Islamic Revolutionary Guard Corps

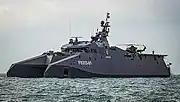
FS313-01 Shahid Soleimani in 2022 during the Sacred Defence Week parade.

The Islamic Revolutionary Guard Corps Aerospace Force or Islamic Revolutionary Guard Corps Air and Space Force (IRGCASF; , officially acronymed NEHSA) is the strategic missile, air, and space force within the Islamic Revolutionary Guard Corps (IRGC) of Iran. It was renamed from the IRGC Air Force into the IRGC Aerospace Force in 2009. Its 15,000 personnel man around 80 aircraft and operates several thousand short- and medium-range mobile ballistic missiles, including the Shahab-3/3B with a range of up to 2,100 kilometers.